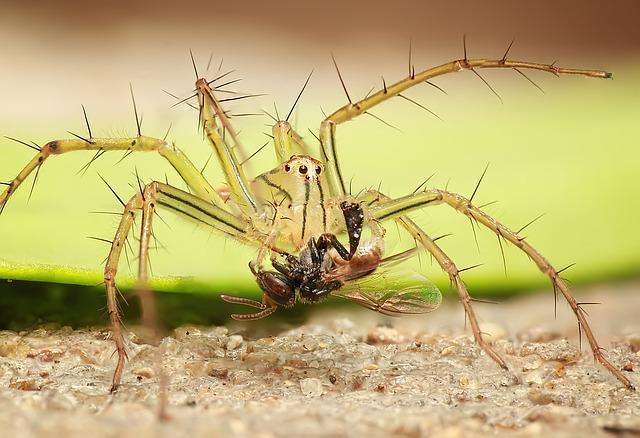
spider